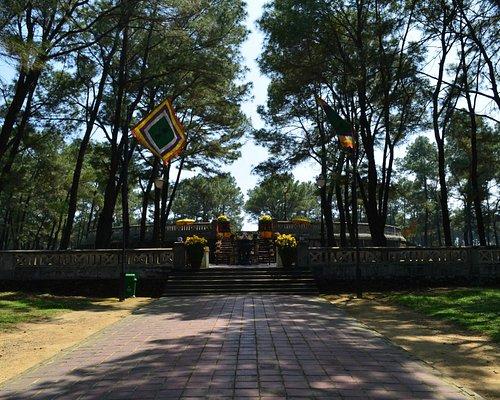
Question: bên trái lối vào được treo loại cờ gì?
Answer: cờ hội được treo bên trái lỗi vào